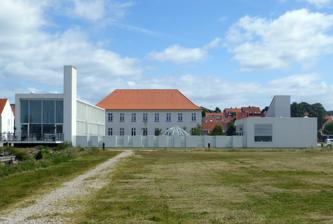
Building: Glasmuseet Ebeltoft
Country: Denmark
Year built: 1985
Glass museum Glasmuseet Ebeltoft (Glasmuseum Ebeltoft, Ebeltoft Glass Museum) Established 1985 Location Strandvejen 8, 8400 Ebeltoft, Denmark Coordinates 56°11′50″N 10°40′26″E / 56.1972°N 10.6740°E / 56.1972; 10.6740 Visitors approx. 50,000 per year Website glasmuseet .dk Glasmuseet Ebeltoft is a museum in Ebeltoft , Denmark . It is dedicated to the exhibition and collection of contemporary glass art worldwide and also offers public demonstrations and seminars to glass students in its glass-blowing studio. Establishment The museum was founded in 1985 by Danish glass artists Finn Lynggaard and Tchai Munch. It is administered by the private Foundation for the Collection of Contemporary International Studio Glass. The museum makes its home in Ebeltofts's former Customs and Excise House; in 2006 a modern wing was added to the original building. In addition to exhibition spaces, the museum has a library, gift shop and cafe that are open to the public. Also in 2006 an enclosed garden and glass-blowing studio were added to the complex. The glass studio presents glass working demonstrations to the public and seminars for students of glass. Lynggaard (1930-2011), originally a ceramicist, had lectured in Sheridan College in Oakville, Ontario, where he encountered the studio glass movement. Studio glass—starting in the early 1960s—embraced glass as a medium for independent sculpture artists, in contrast to utilitarian or conventionally decorative glass work (typically produced by craftsmen to the specifications of a designer, as with companies such as Tiffany & Co. ). “After raising the profile of glass in Gothenburg, London and elsewhere in Europe, in 1980 [Lynggaard] moved to Ebeltoft (‘Apple Hill’) – considered a ‘wilderness’ by some of his students – to set up a glassblowing studio.” Exhibitions The museum presents four to six exhibitions per year that focus on contemporary glass art. It shows experimental work by young artists in group and solo shows, as well as new work by well-established artists. Organized by museum staff, the exhibitions often include catalogs that are printed in several languages for the benefit of an international audience. Glasmuseet Ebeltoft often loans the exhibitions it creates to museums in other countries. In the past these countries have included China, England, Finland, Germany and the United States. Collections Glasmuseet Ebeltoft’s collection contains 1500 objects by 600 artists.  Its holdings are composed of donations and loans of art works, obtained in most cases directly from the artists whose work is desired by the museum. The museum’s collection is most unusual in that artists who have been invited to be represented in it are permitted to exchange or supplement their works in the collection with new pieces. Artists represented by work in the collection include Klaus Moje, Gerry King and Nick Mount of Australia; Paul Sanders of Australia ;Louis Leloup of Belgium; Václav Ciglar, František Janák , Jiří Harcuba, Pavel Hlava, Stanislav Libenský and Jaroslava Brychtová and René Roubíček of the Czech Republic; Eva Engström, Finn Lynggaard and Tchai Munch of Denmark; Ivo Lill of Estonia; Erwin Eisch , Ursula Merker, Gerhard Ribka, Kurt Wallstab and Ann Wolff of Germany; Ursula Huber-Peer, Pino Signoretto, Bruno Pedrosa and Lino Tagliapietra of Italy; Durk Valkema and Sybren Valkema of the Netherlands; Anna Carlgren , Gunnar Cyrén, Eva Englund, Göran Wärff and Ulrica Hydman-Vallien of Sweden, Charles Bray and David Reekie of the United Kingdom; and Rick Beck, Gary Beecham, William Bernstein, Katharine Bernstein, Nicole Chesney , Dale Chihuly , Fritz Dreisbach , Shane Fero , Robert Fritz , Michael Glancy , Richard Jolley, Jon Kuhn, Marvin Lipofsky , Harvey Littleton , John Littleton/Kate Vogel , Dante Marioni , Richard Marquis , Joel Philip Myers, Mary Shaffer, Paul Stankard , Michael Taylor and Toots Zynsky of the United States. Sponsors Because it receives no direct financial support from the Danish government, Glassmuseet Ebeltoft relies on sponsorships from Denmark's business community. The museum's three major sponsors are the textile company Kvadrat , Djursland Bank and NRGi energy company. Other corporate supporters include Primagaz, Montana Møbler, Blue Water Shipping, Cerama and Mois Linien. Volunteer help is drawn from the museum's "Friends Society", which has about 900 members. References